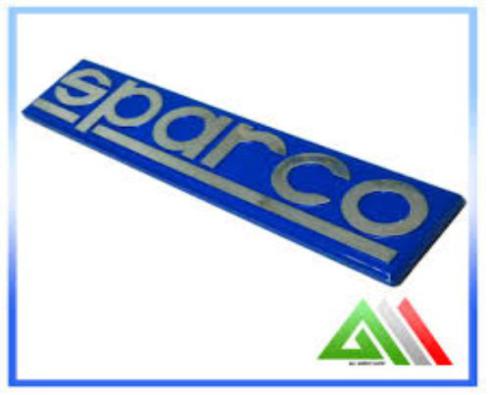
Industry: Clothes